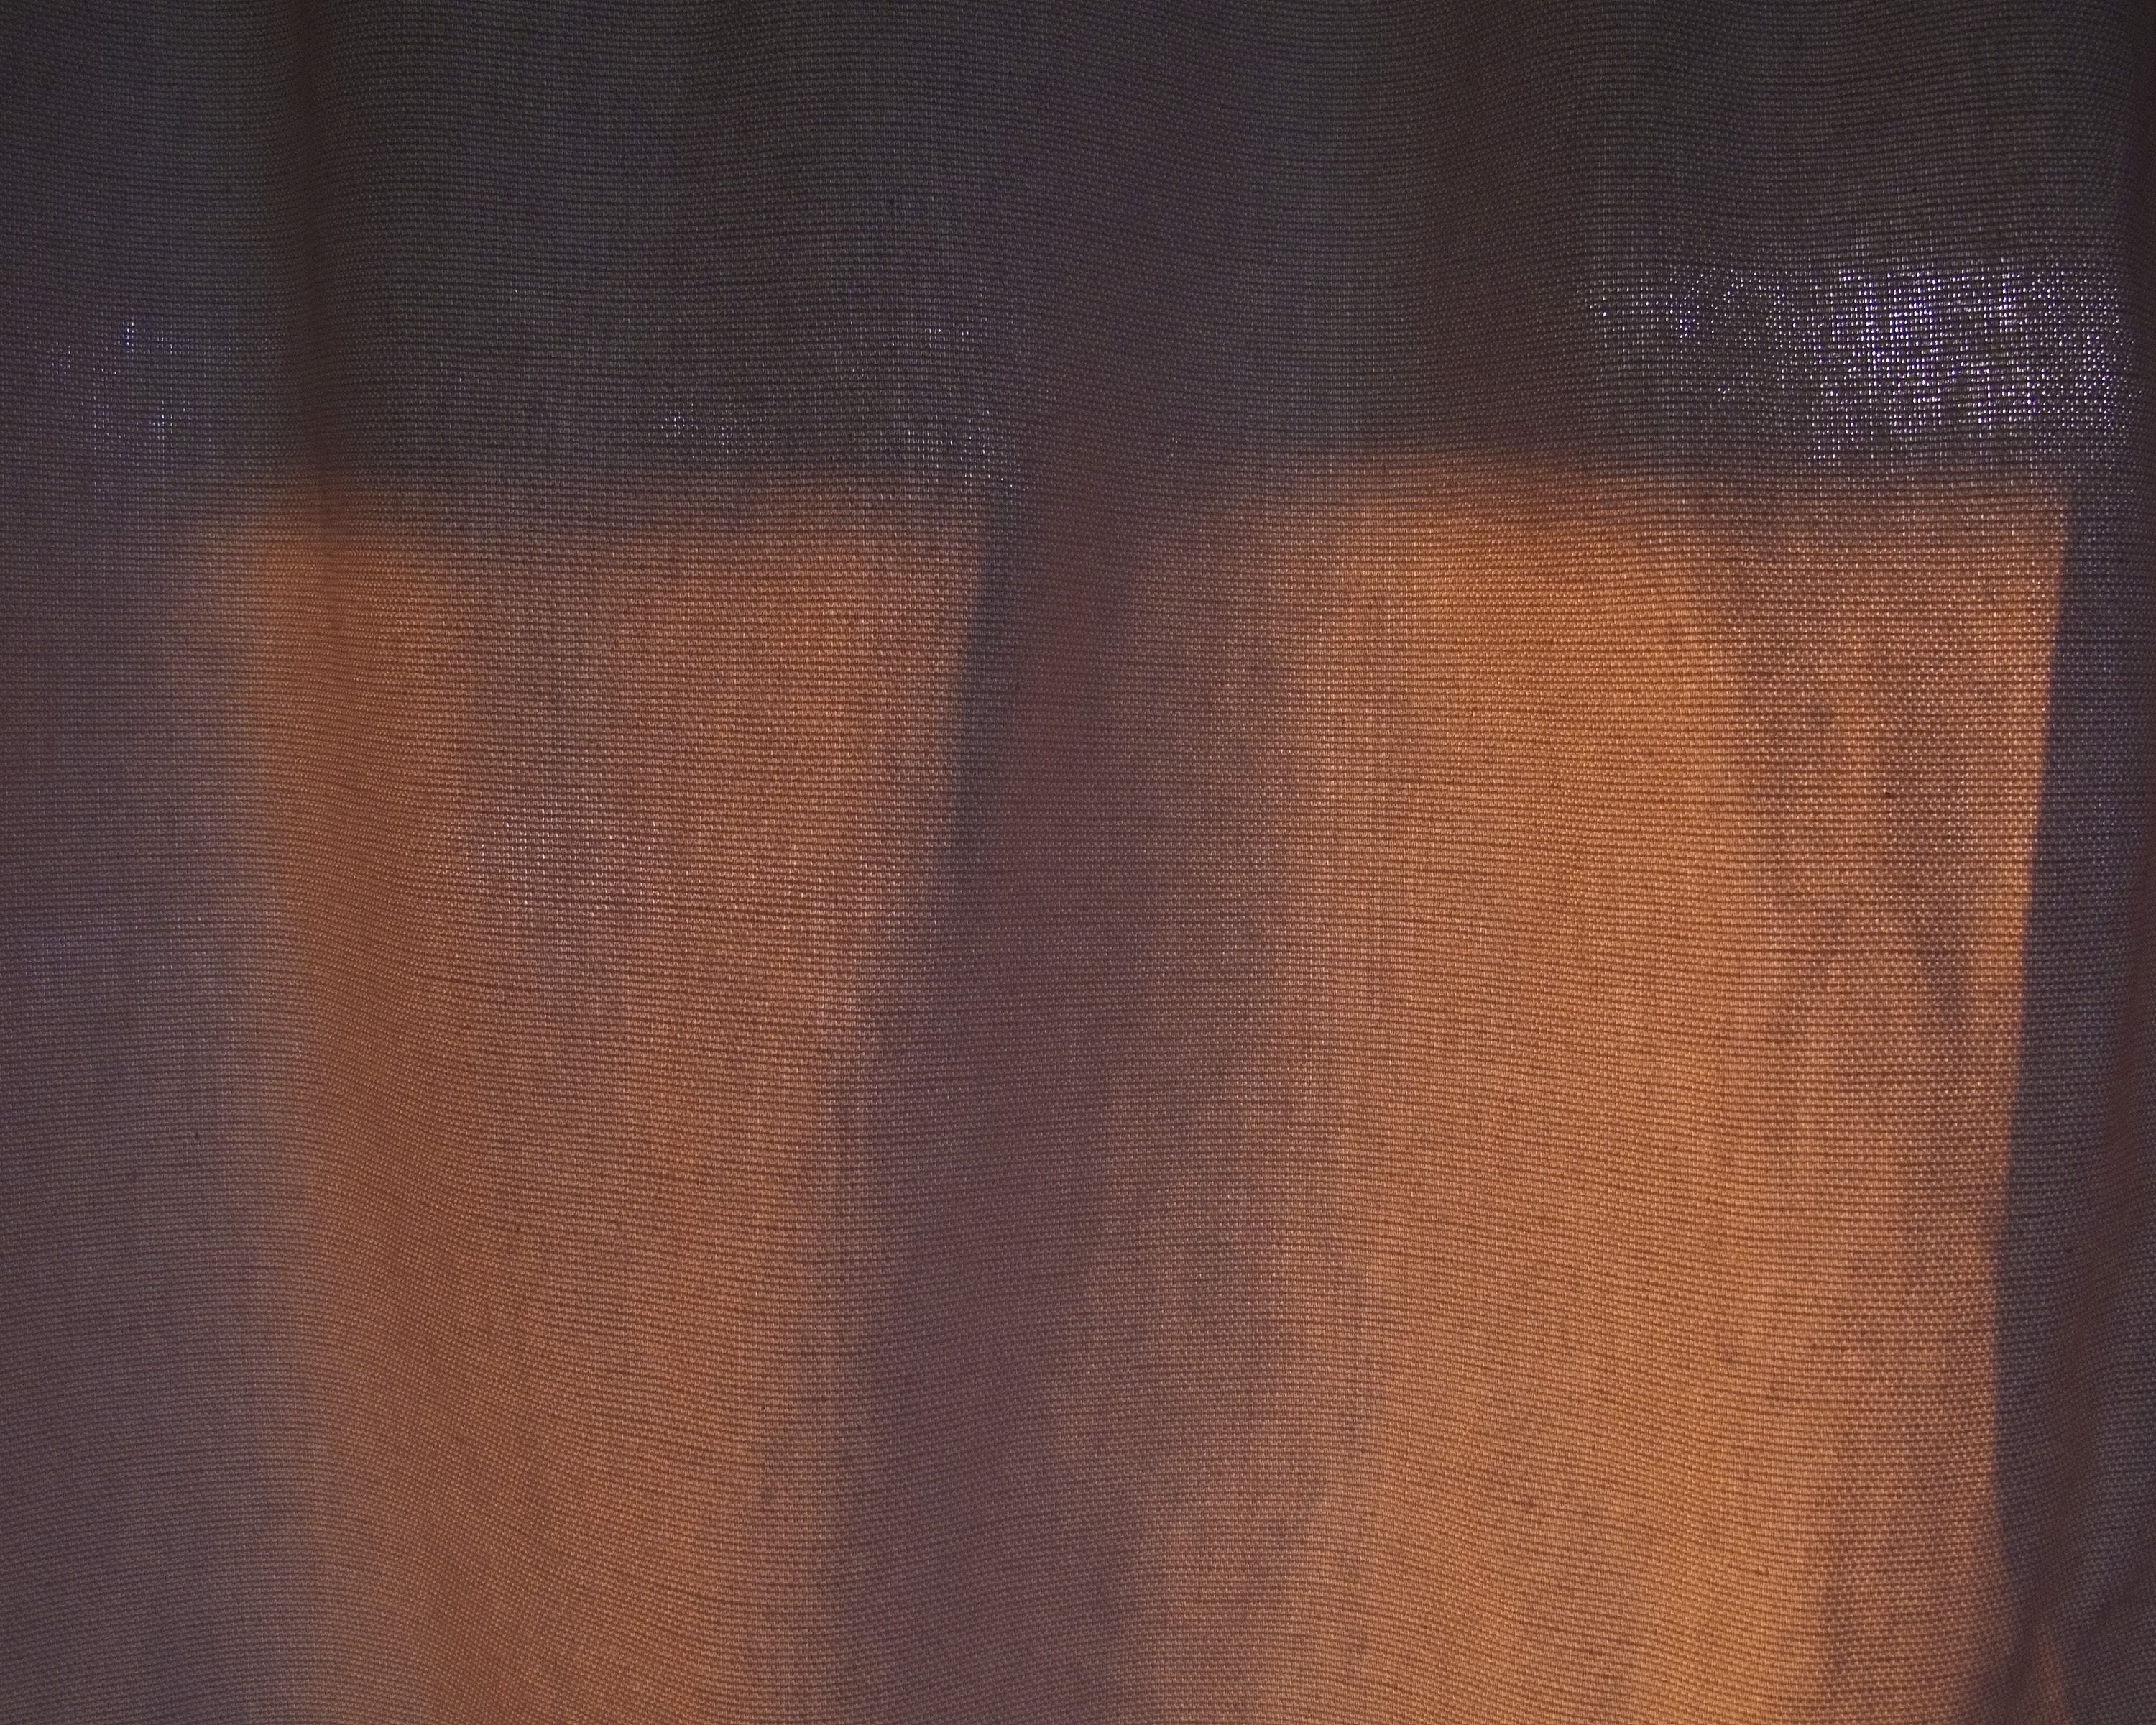
wood, texture, guitar, floor, color, brown, fabric, interior design, textile, hardwood, sacramento, flooring, wood flooring, string instrument, laminate flooring, wood stain